Bollenhut

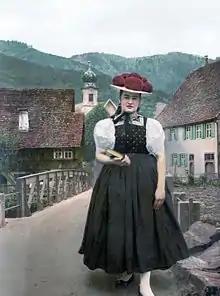
Woman in the Black Forest, around 1900

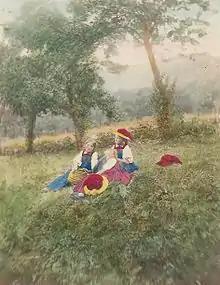
Ludovico Wolfgang Hart, "Three Girls of Gutach", 1864

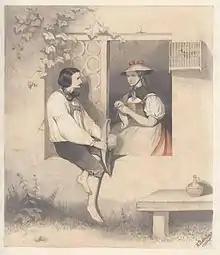
Théodore Valerio, "Couple of Hornberg", 1841

A (literally "ball-hat") is a formal headdress with distinctive woollen pompoms worn since by Protestant women as part of their folk costume or in the three adjoining Black Forest villages of Gutach, Kirnbach and Hornberg-Reichenbach. The picturesque-looking red has become a symbol of the Black Forest as a whole, despite its rather local origins. The red pom-poms and white brim of the also is said to have inspired the top layer of the Black Forest Cake.